Ground motion

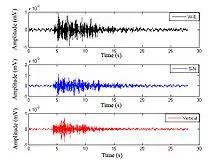
Sisma three components

Ground motion is the movement of the Earth’s surface from earthquakes or explosions. Ground motion is produced by seismic waves that are generated by sudden slip on a fault or sudden pressure at the explosive source and travel through the Earth and along its surface. This can be due to natural events, such as earthquakes and volcanic eruptions, or human activities, such as the detonation of nuclear weapons. There are two main types of seismic waves: body waves and surface waves. Body waves travel through the interior of the Earth, while surface waves travel along the Earth's surface. Ground motion is typically caused by surface waves, which are the most destructive type of seismic waves.